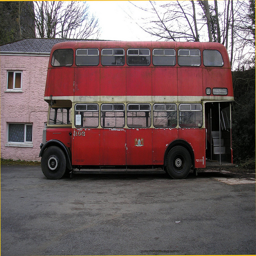
An old two story bus parked next to a building.
Old red double decker bus parked outside a pink bricked building
An old double deck tour bus parked in a lot.
A very big red old looking city bus by a building.
An old red and white double decker bus is parked in front of a pink building.